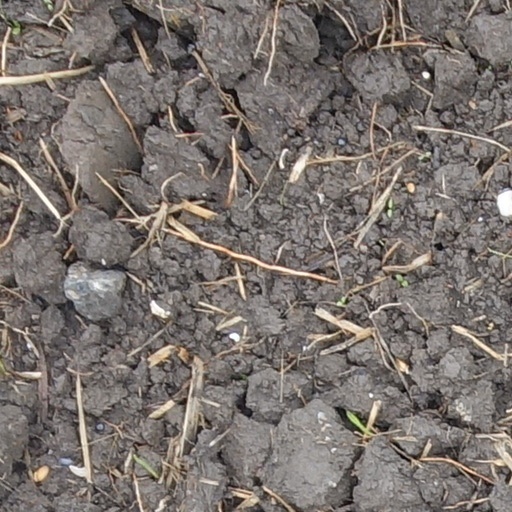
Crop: wheat